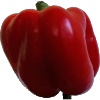
Label: Pepper Red 1